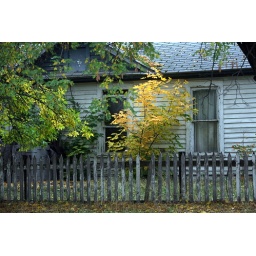
waiting for the train in Paradice, this house was on my left